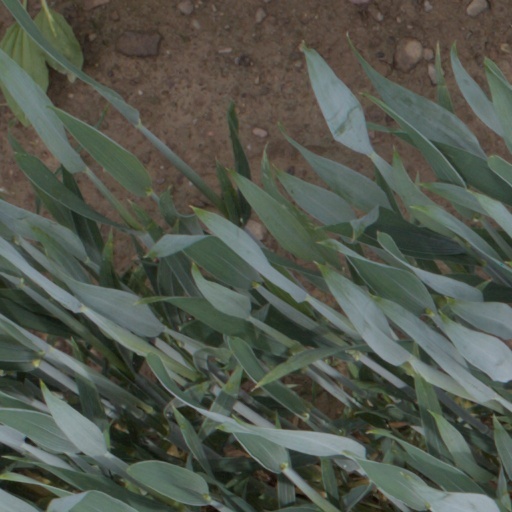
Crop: wheat